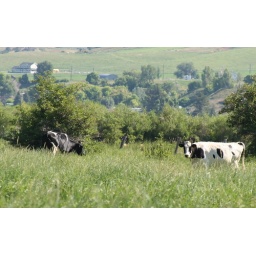
Cow in field picture. For some reason, can't help sitting and taking lots of cows in field pictures.